Robert Poughéon

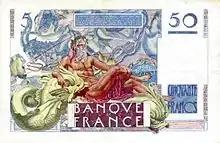
French fifty-franc bank note based on a painting by Poughéon, printed 1945–1951.

Eugène Robert Poughéon (18 July 1886 – 1 March 1955) born in Paris, was a French artist, painter, illustrator and museum curator.